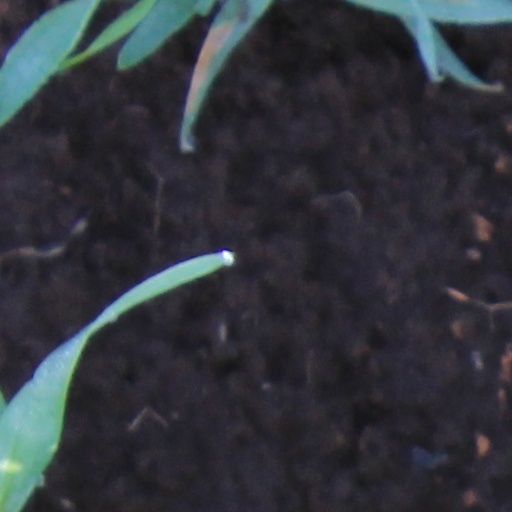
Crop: wheat